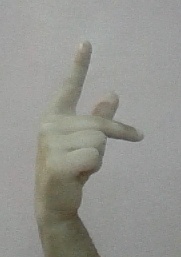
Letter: dha